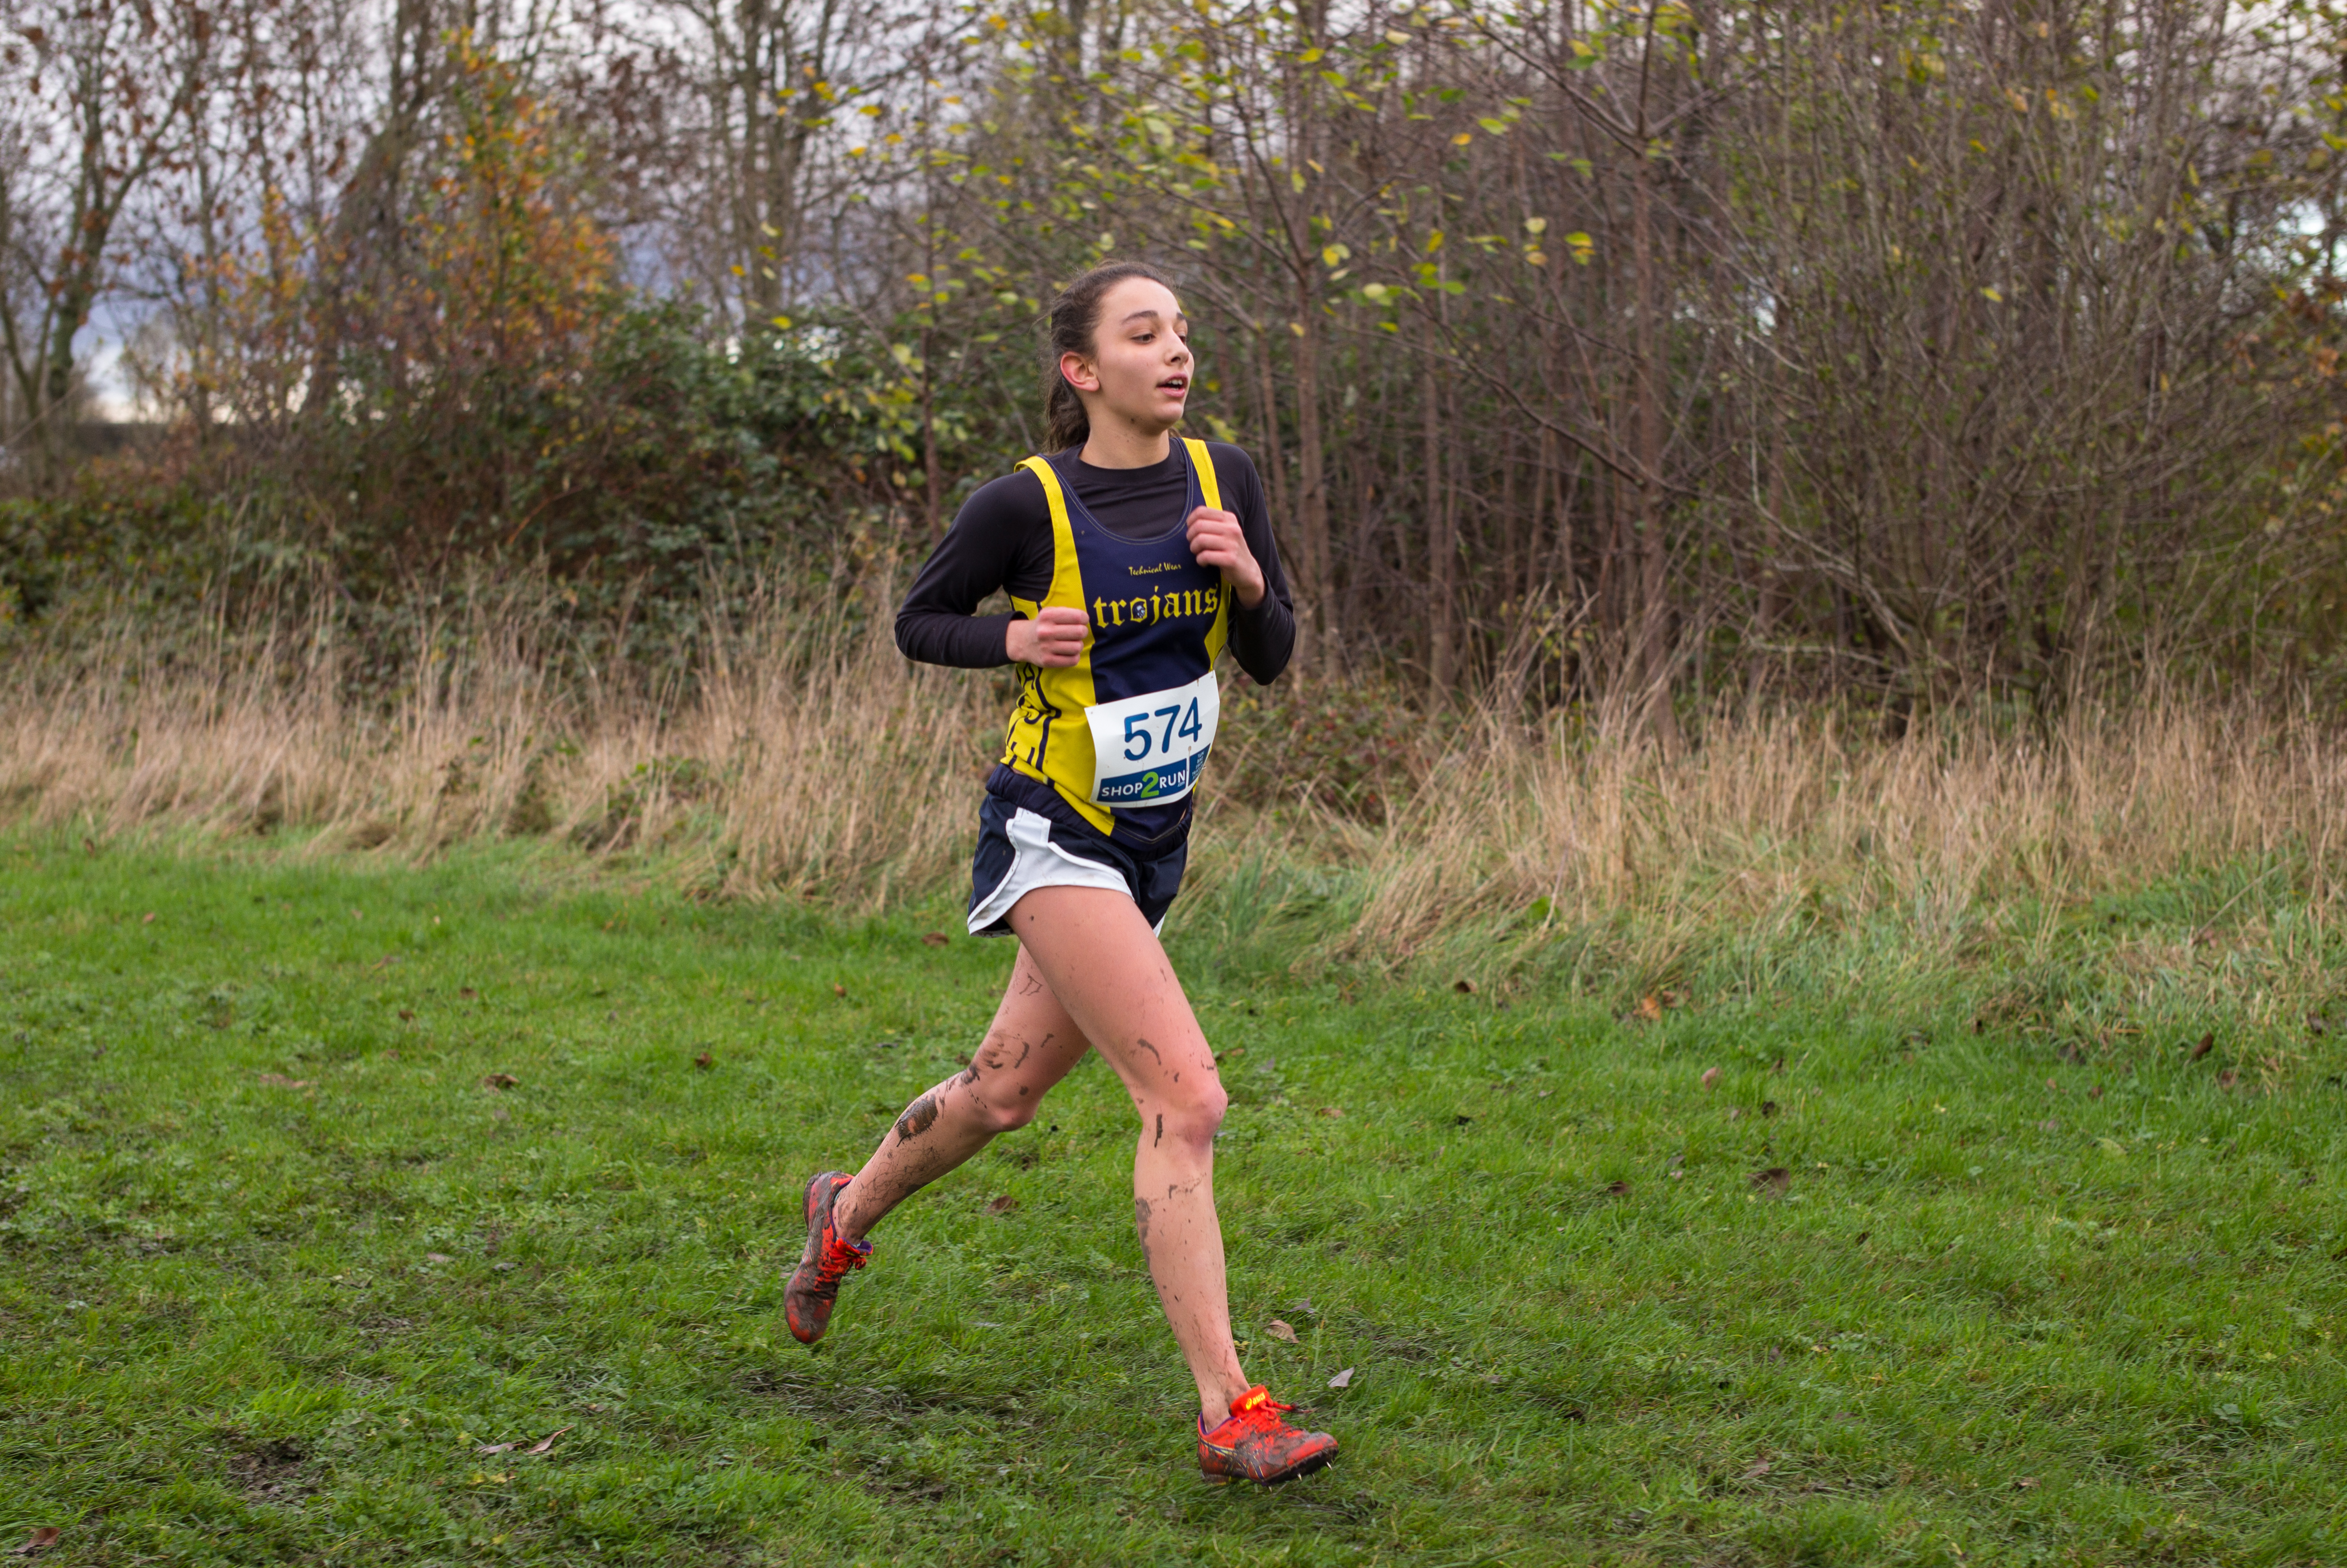
person, trail, running, recreation, jogging, race, sports, endurance, athletics, physical exercise, outdoor recreation, human action, individual sports, endurance sports, ultramarathon, duathlon, long distance running, cross country running, cross country cycling